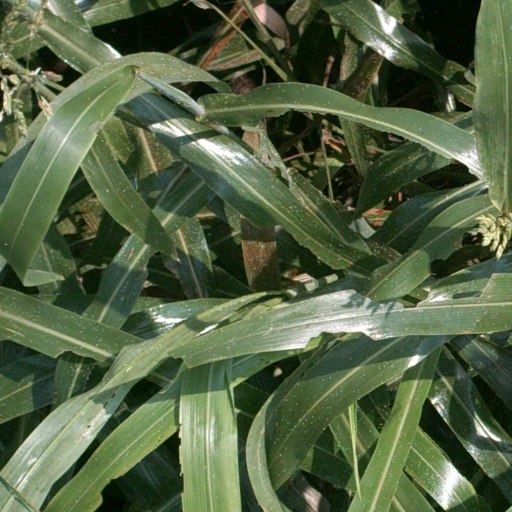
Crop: sorghum